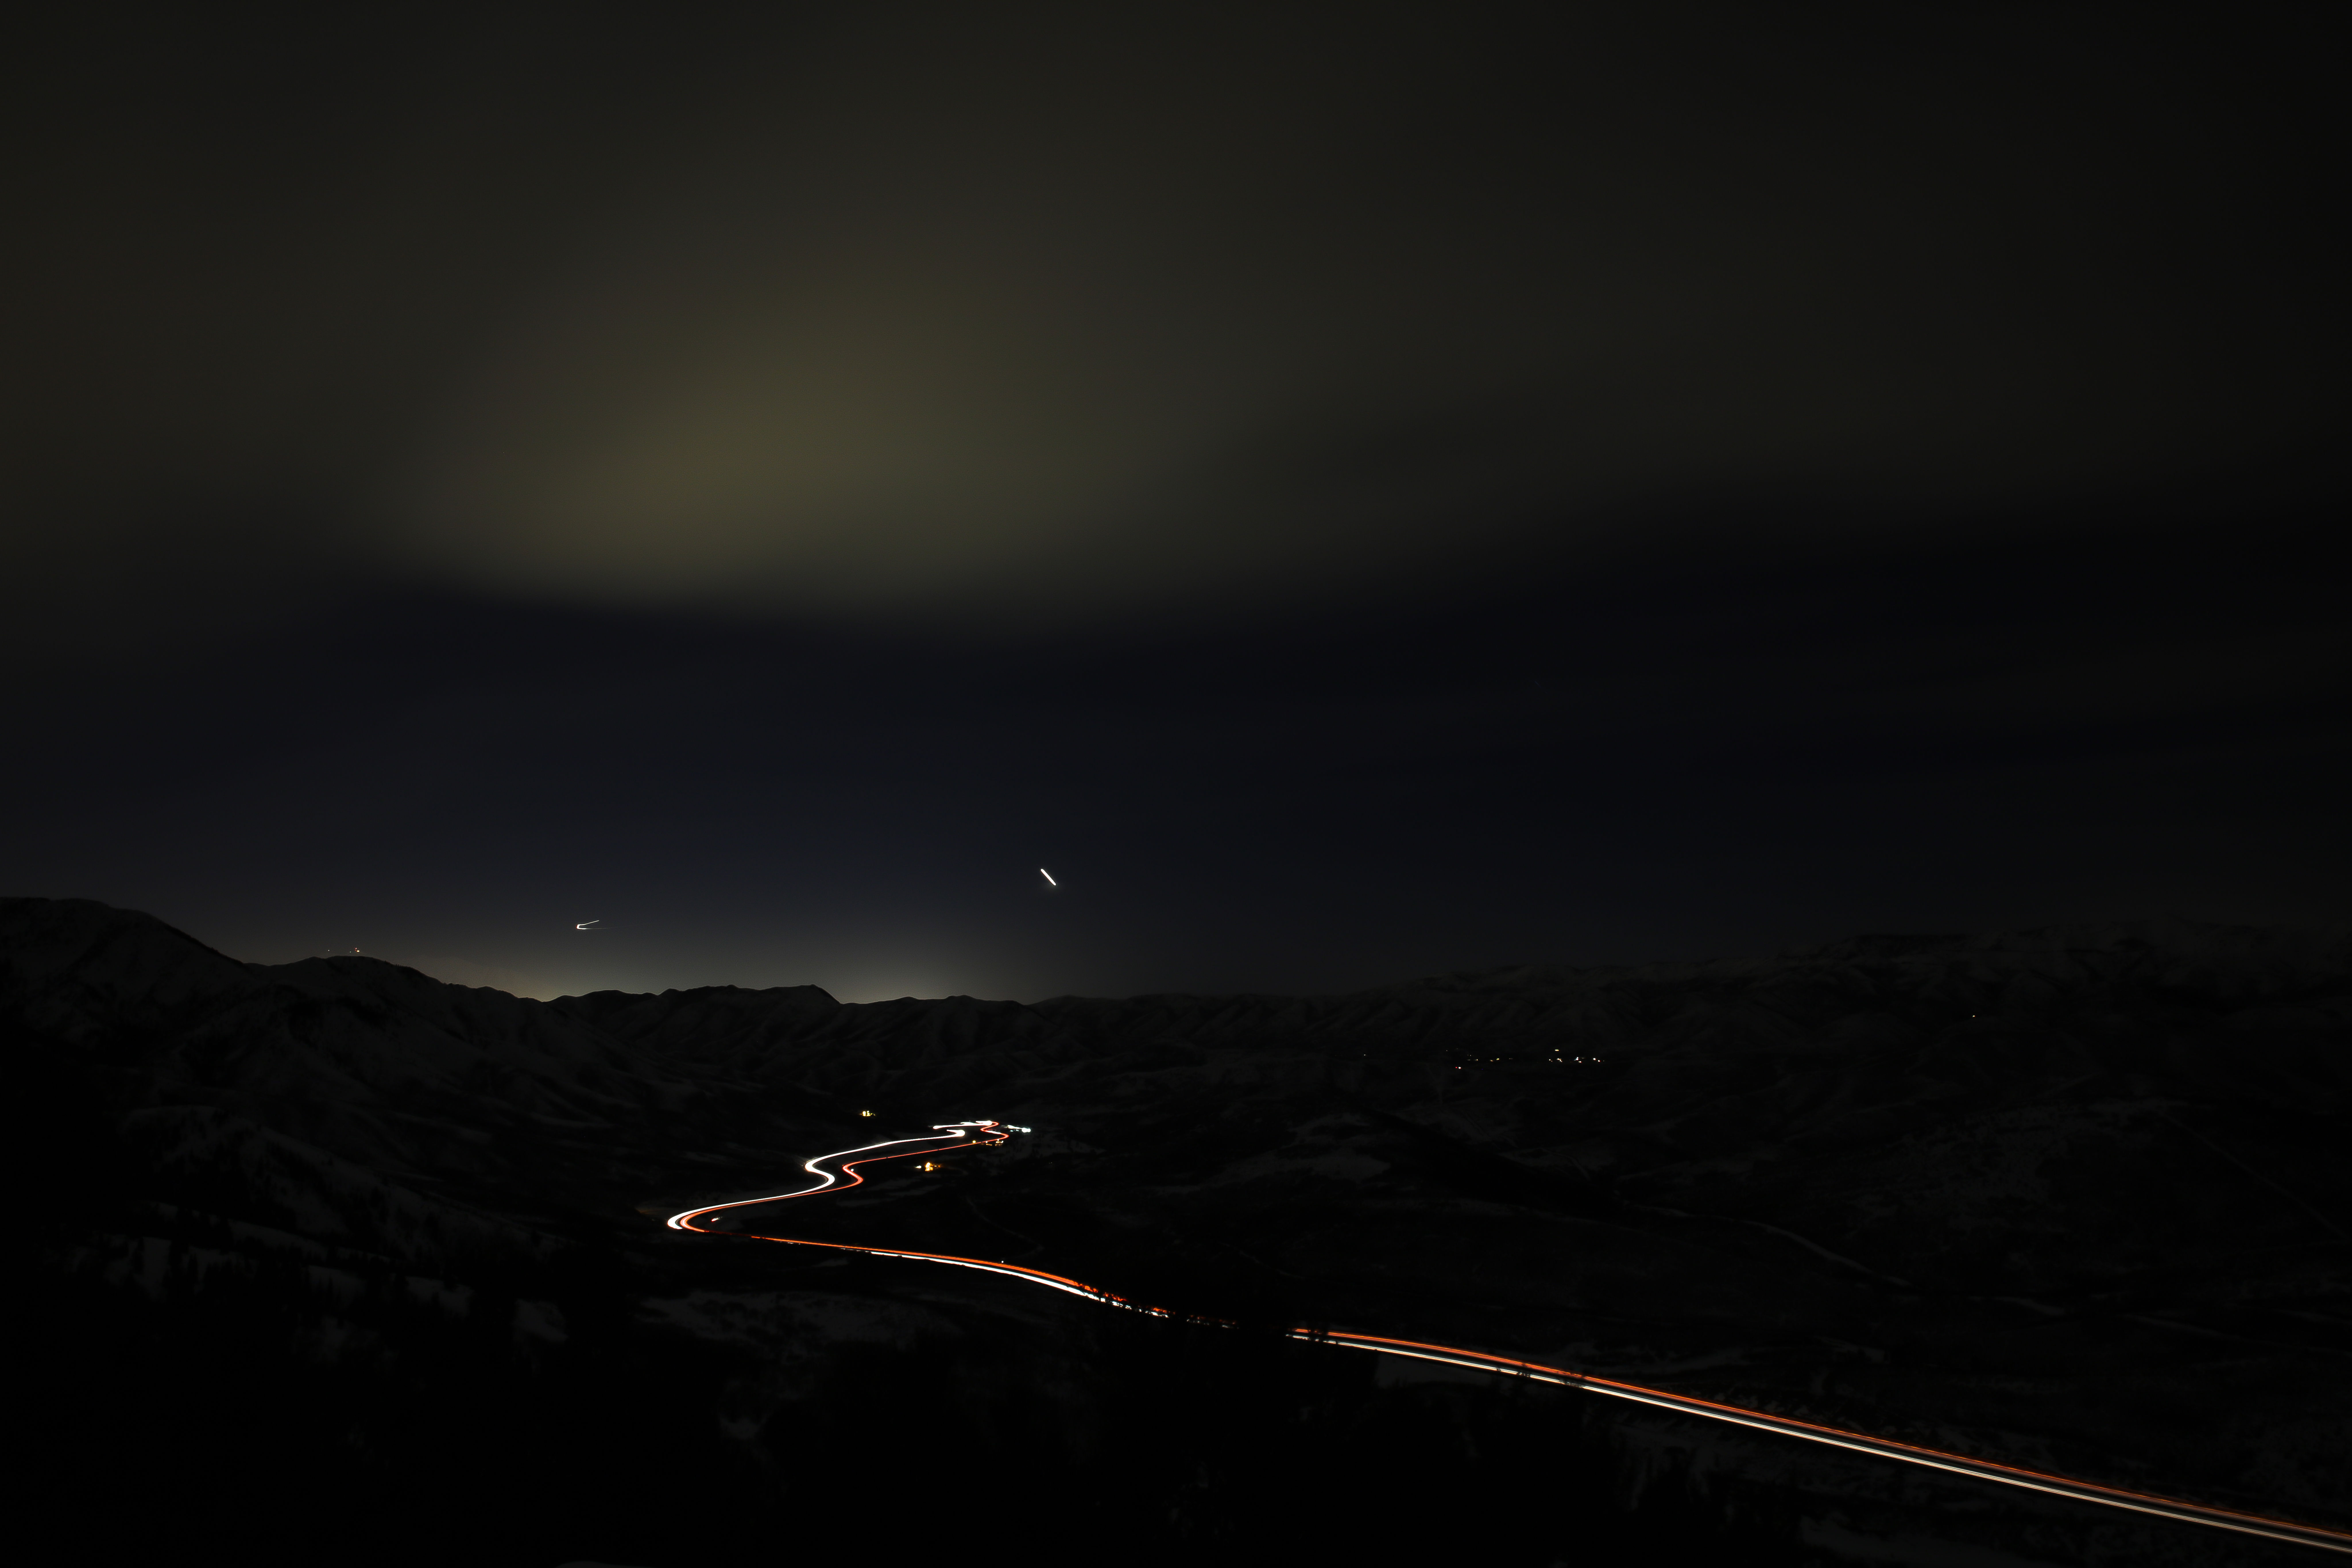
light, cloud, sky, night, dawn, atmosphere, dark, dusk, evening, darkness, black, light trail, moonlight, atmospheric phenomenon, atmosphere of earth